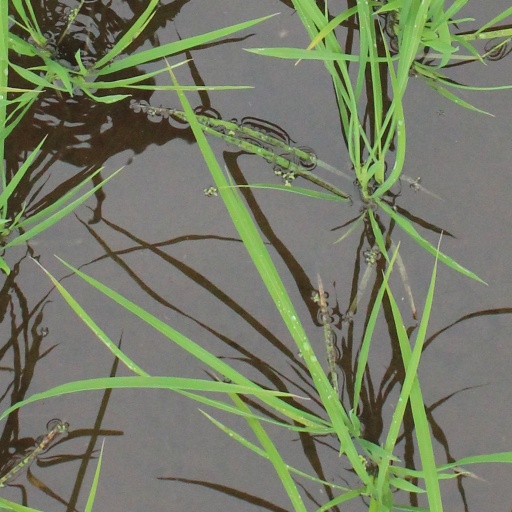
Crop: rice